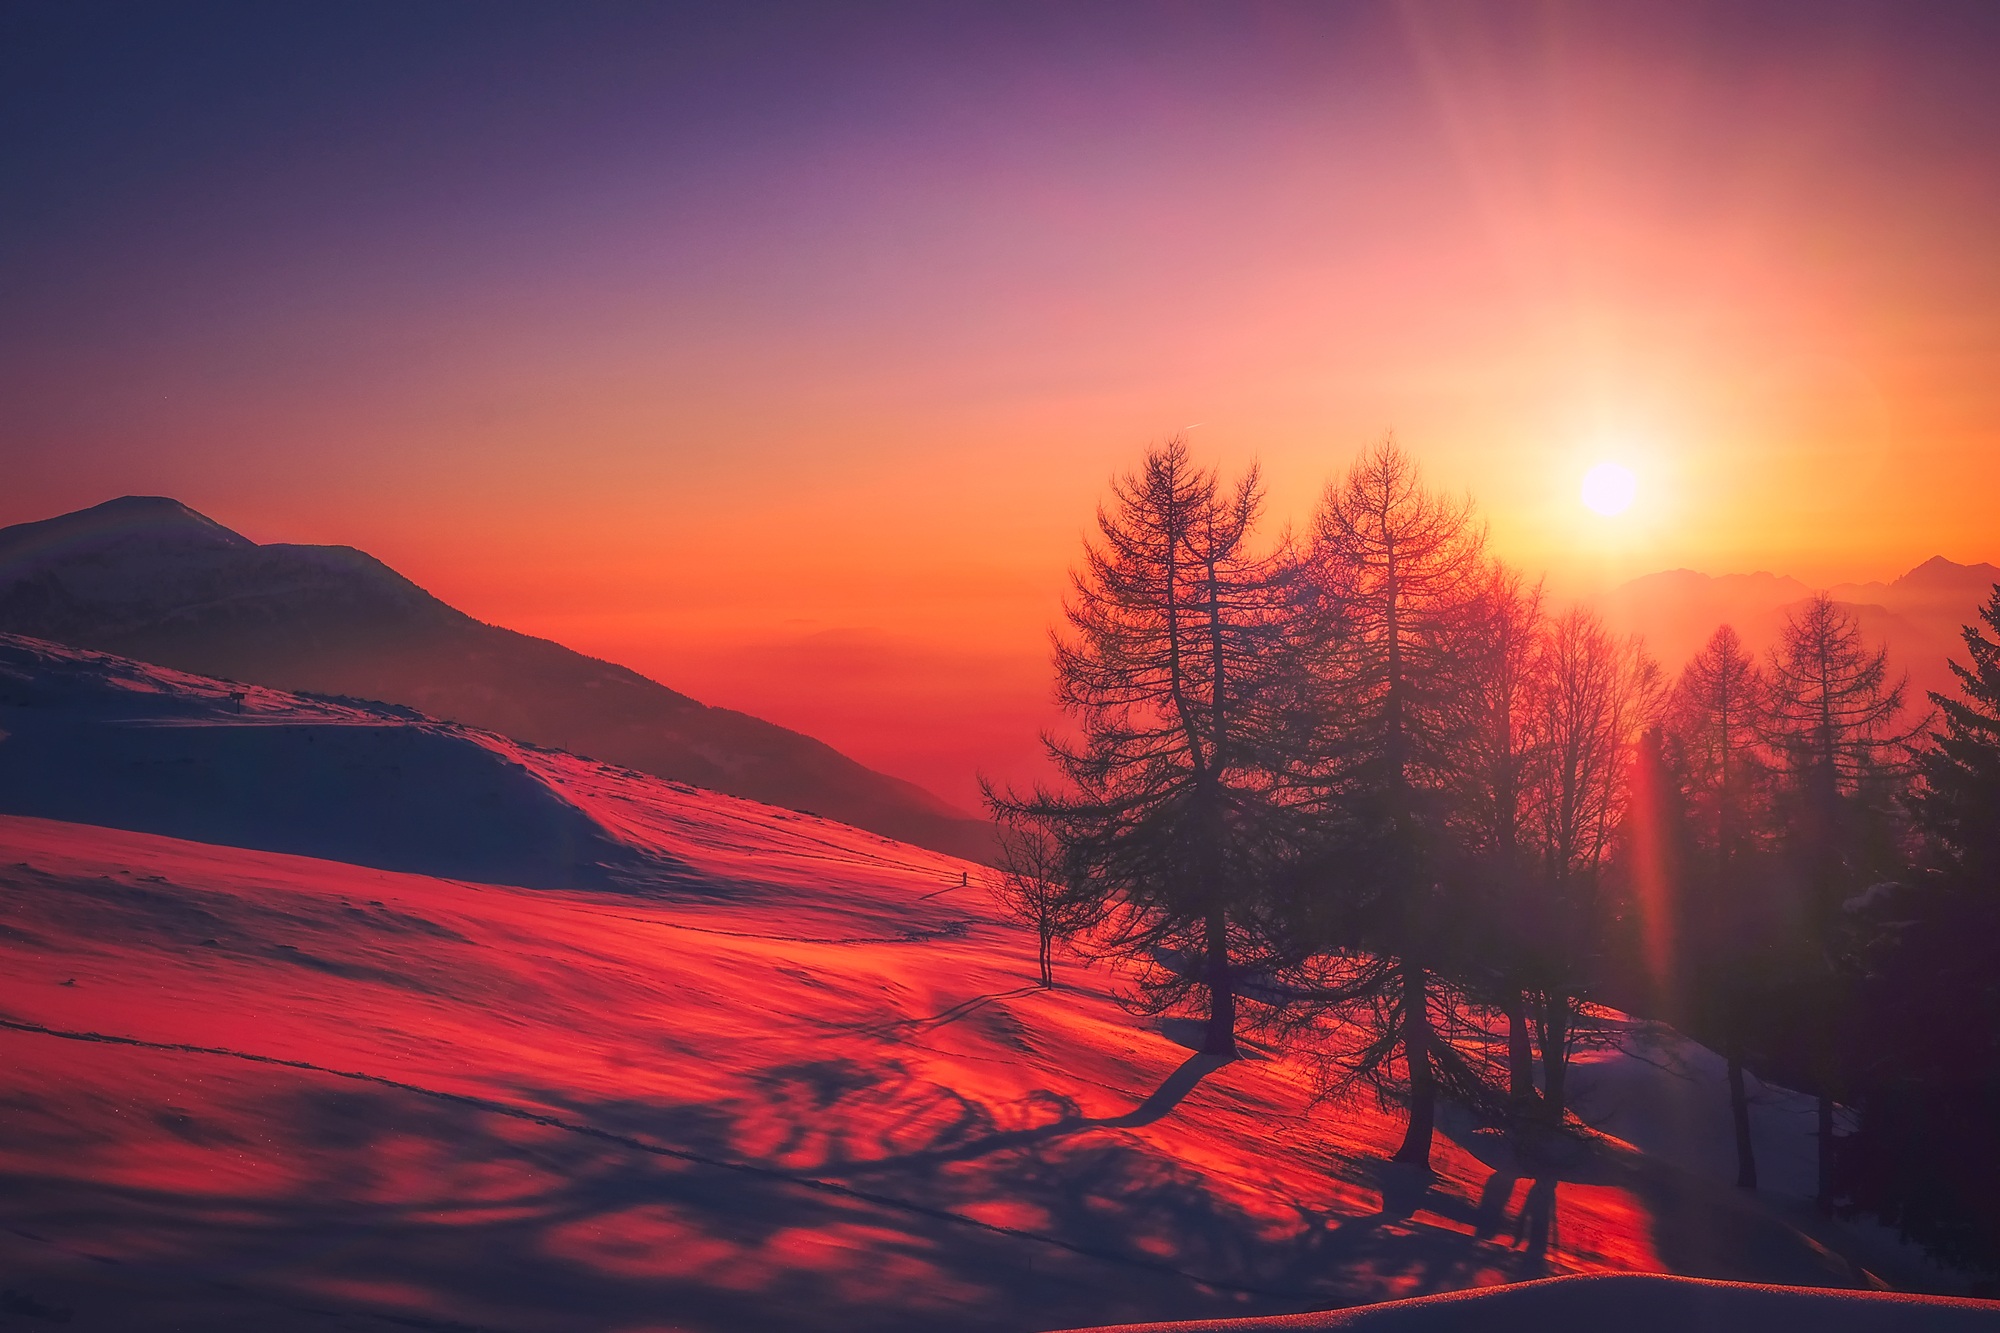
italy, sunrise, sky, clouds, beautiful, mountains, snow, winter, forest, trees, woods, landscape, nature, outdoors, country, rural, wilderness, silhouettes, hdr